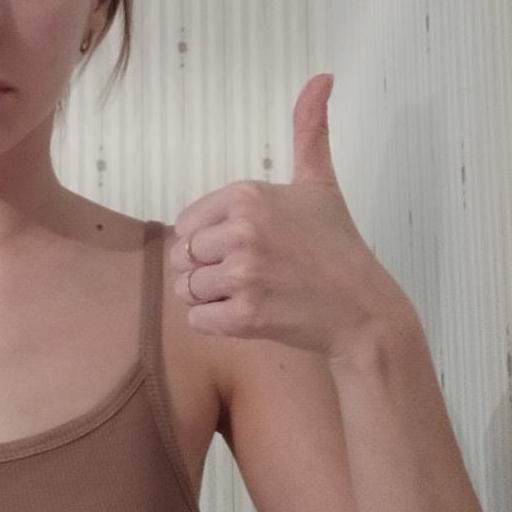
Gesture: like